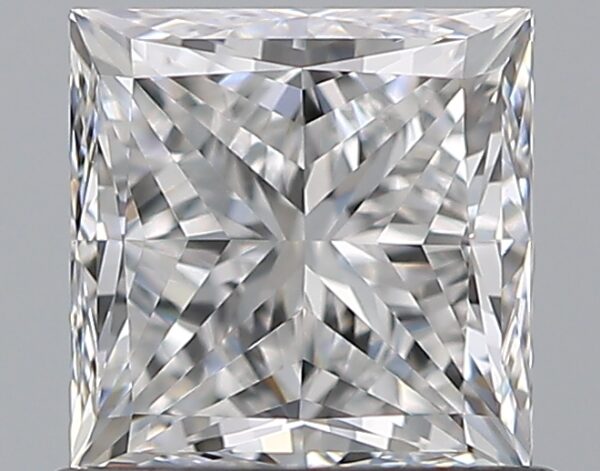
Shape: princess
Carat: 0.9
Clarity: VVS2
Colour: E
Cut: VG
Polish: EX
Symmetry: EX
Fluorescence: F
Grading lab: GIA
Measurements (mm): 5.05 x 4.97 x 3.76